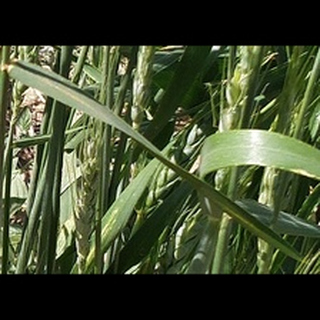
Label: healthy_wheat